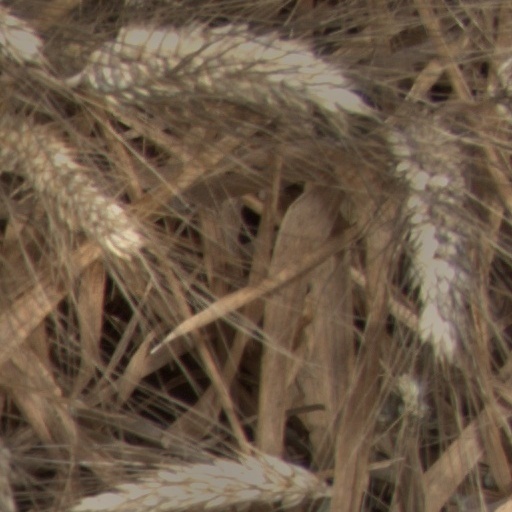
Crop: wheat